Reductionism

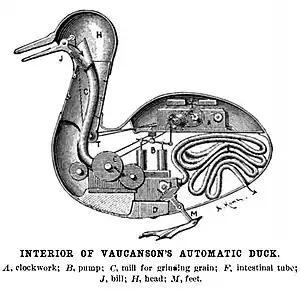
René Descartes, in De homine (1662), claimed that non-human animals could be explained reductively as automata; meaning essentially as more mechanically complex versions of this Digesting Duck.

Reductionism is any of several related philosophical ideas regarding the associations between phenomena which can be described in terms of simpler or more fundamental phenomena. It is also described as an intellectual and philosophical position that interprets a complex system as the sum of its parts, contrary to holism. Reductionism tends to focus on the small, predictable details of a system and is often associated with various philosophies like emergence, materialism, and determinism.